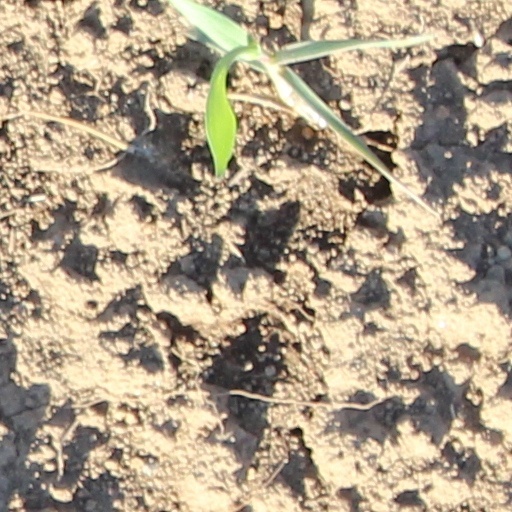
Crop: wheat